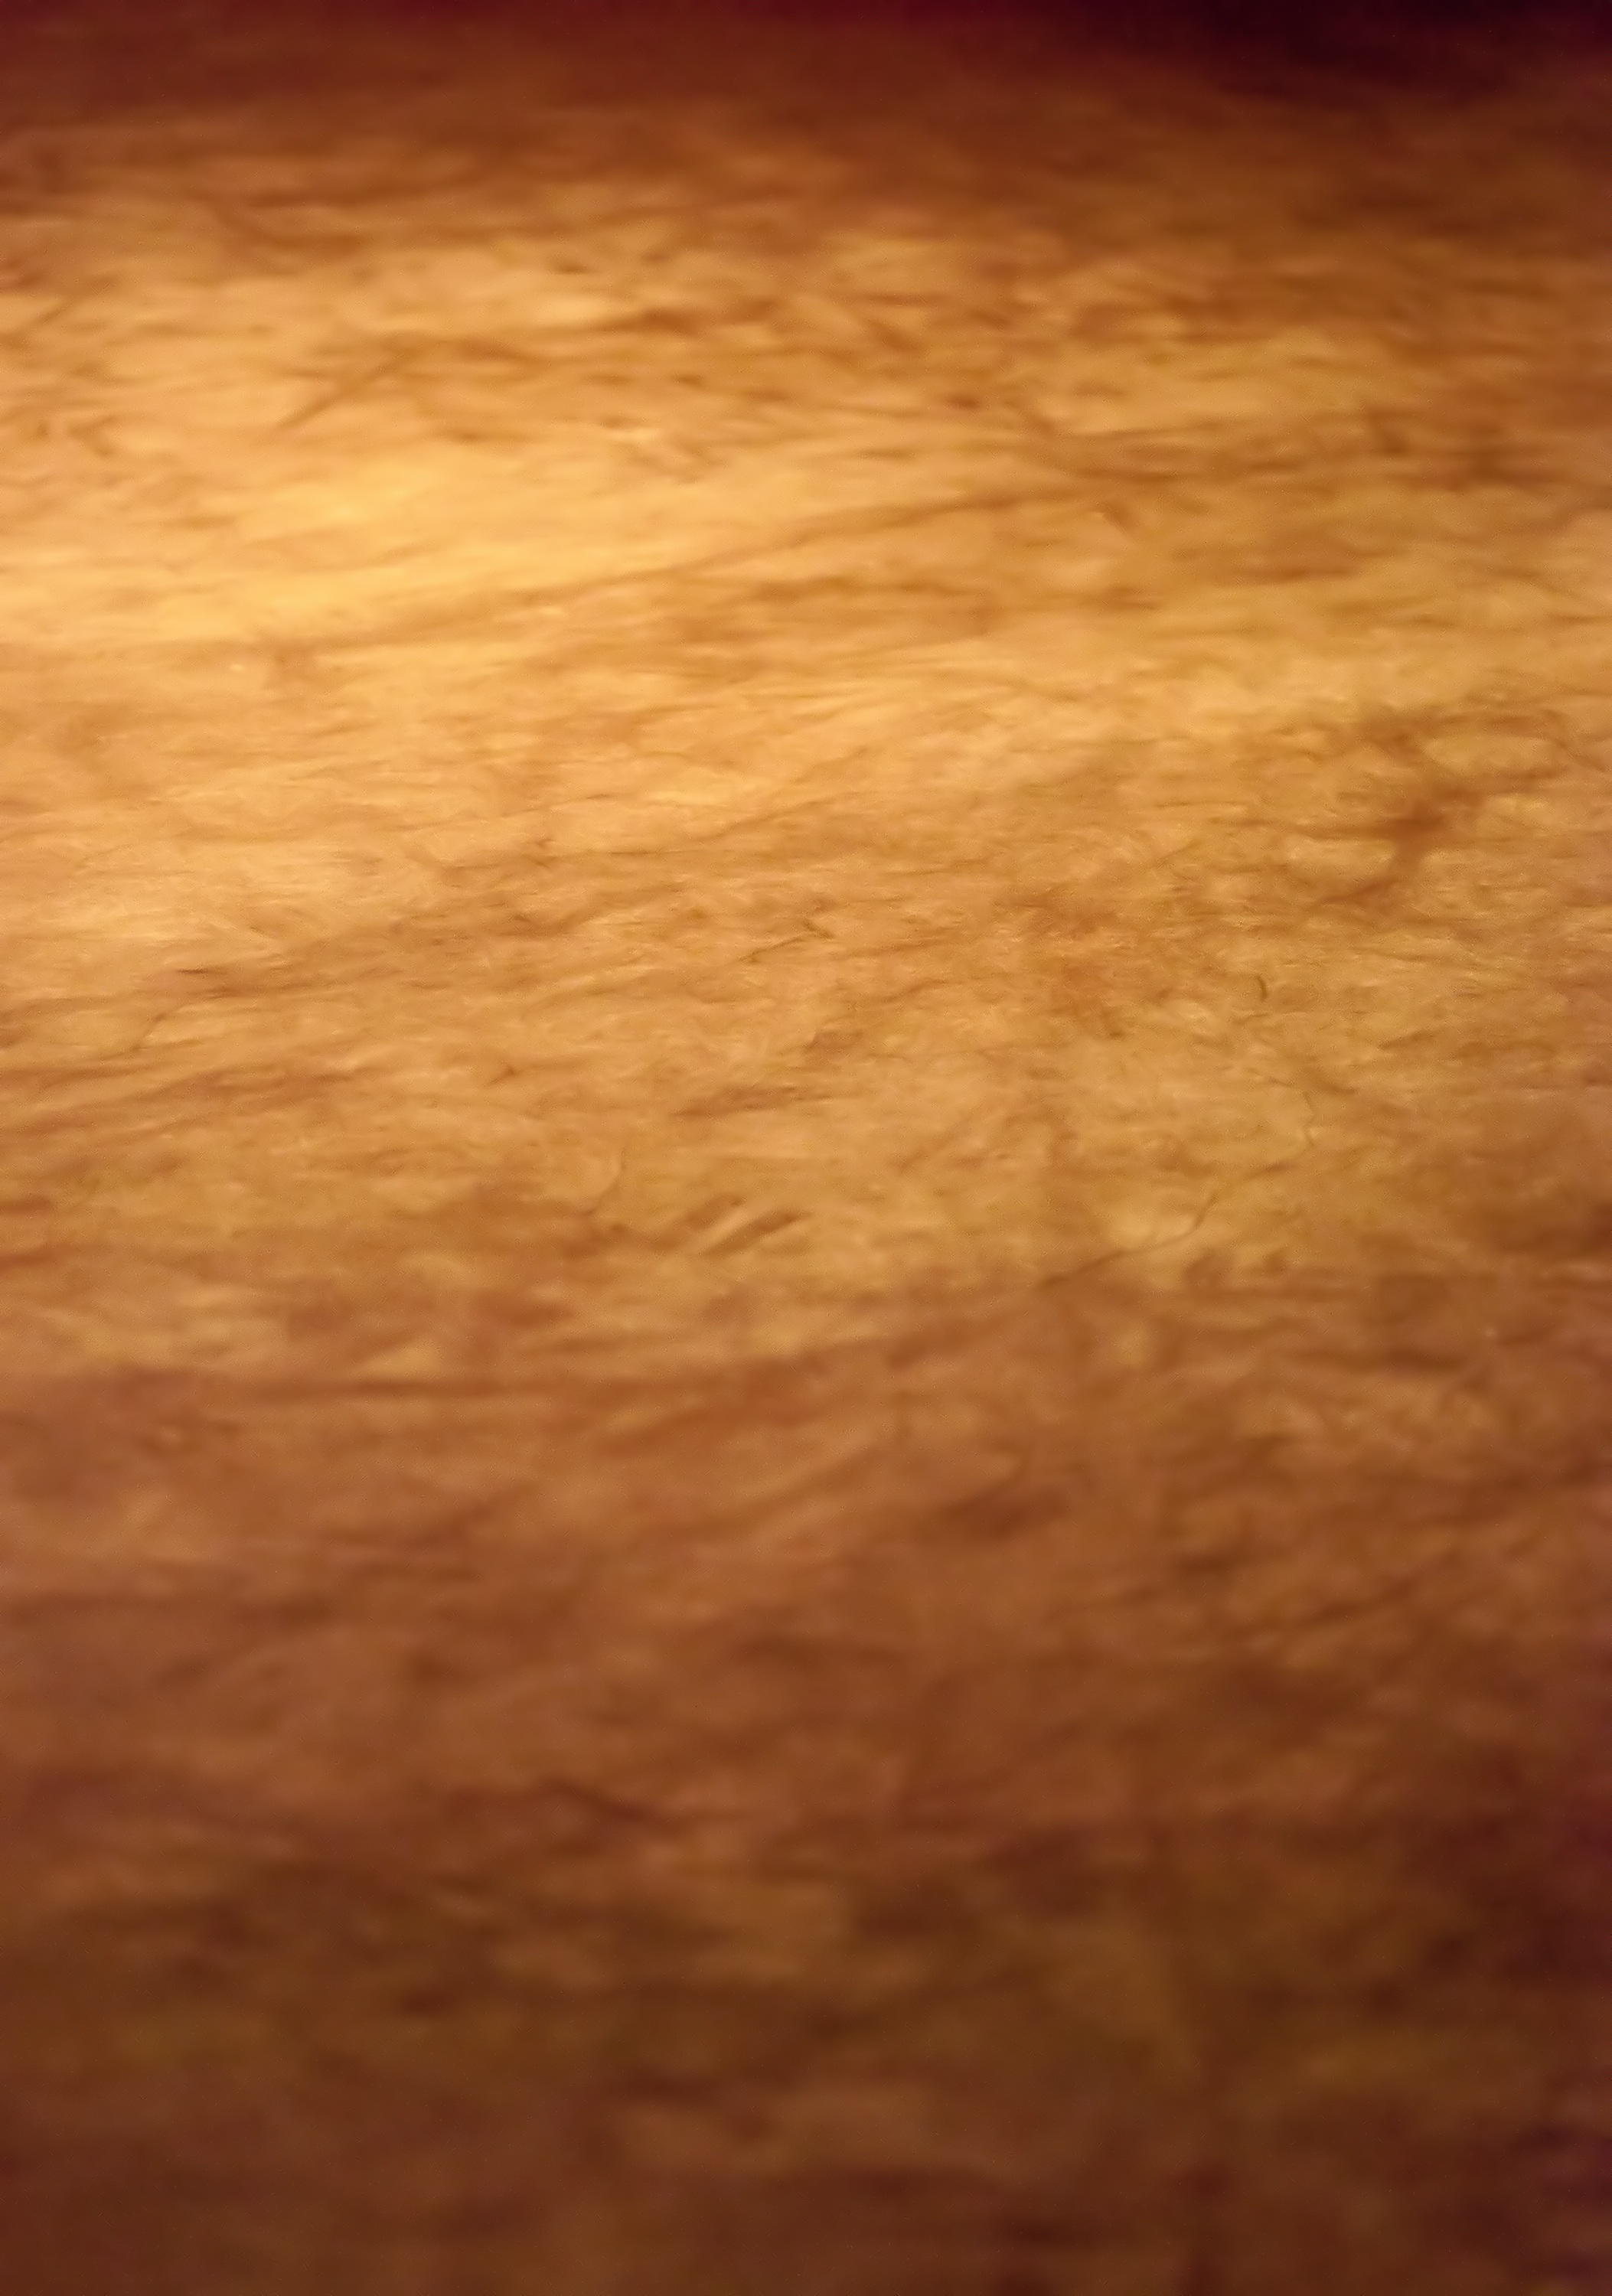
structure, wood, texture, floor, old, pattern, macro, brown, paper, hardwood, fibers, flooring, plywood, wood flooring, laminate flooring, wood stain